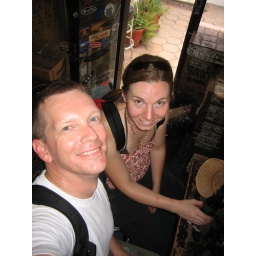
Slim's Elbow Room, the smallest bar in the world. Seats for five inside, four outside, otherwise standing room only.